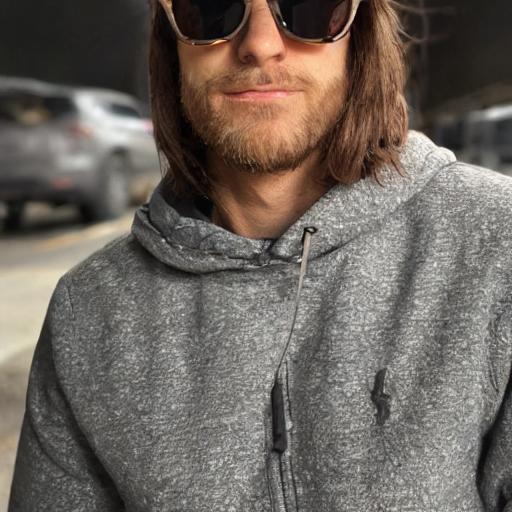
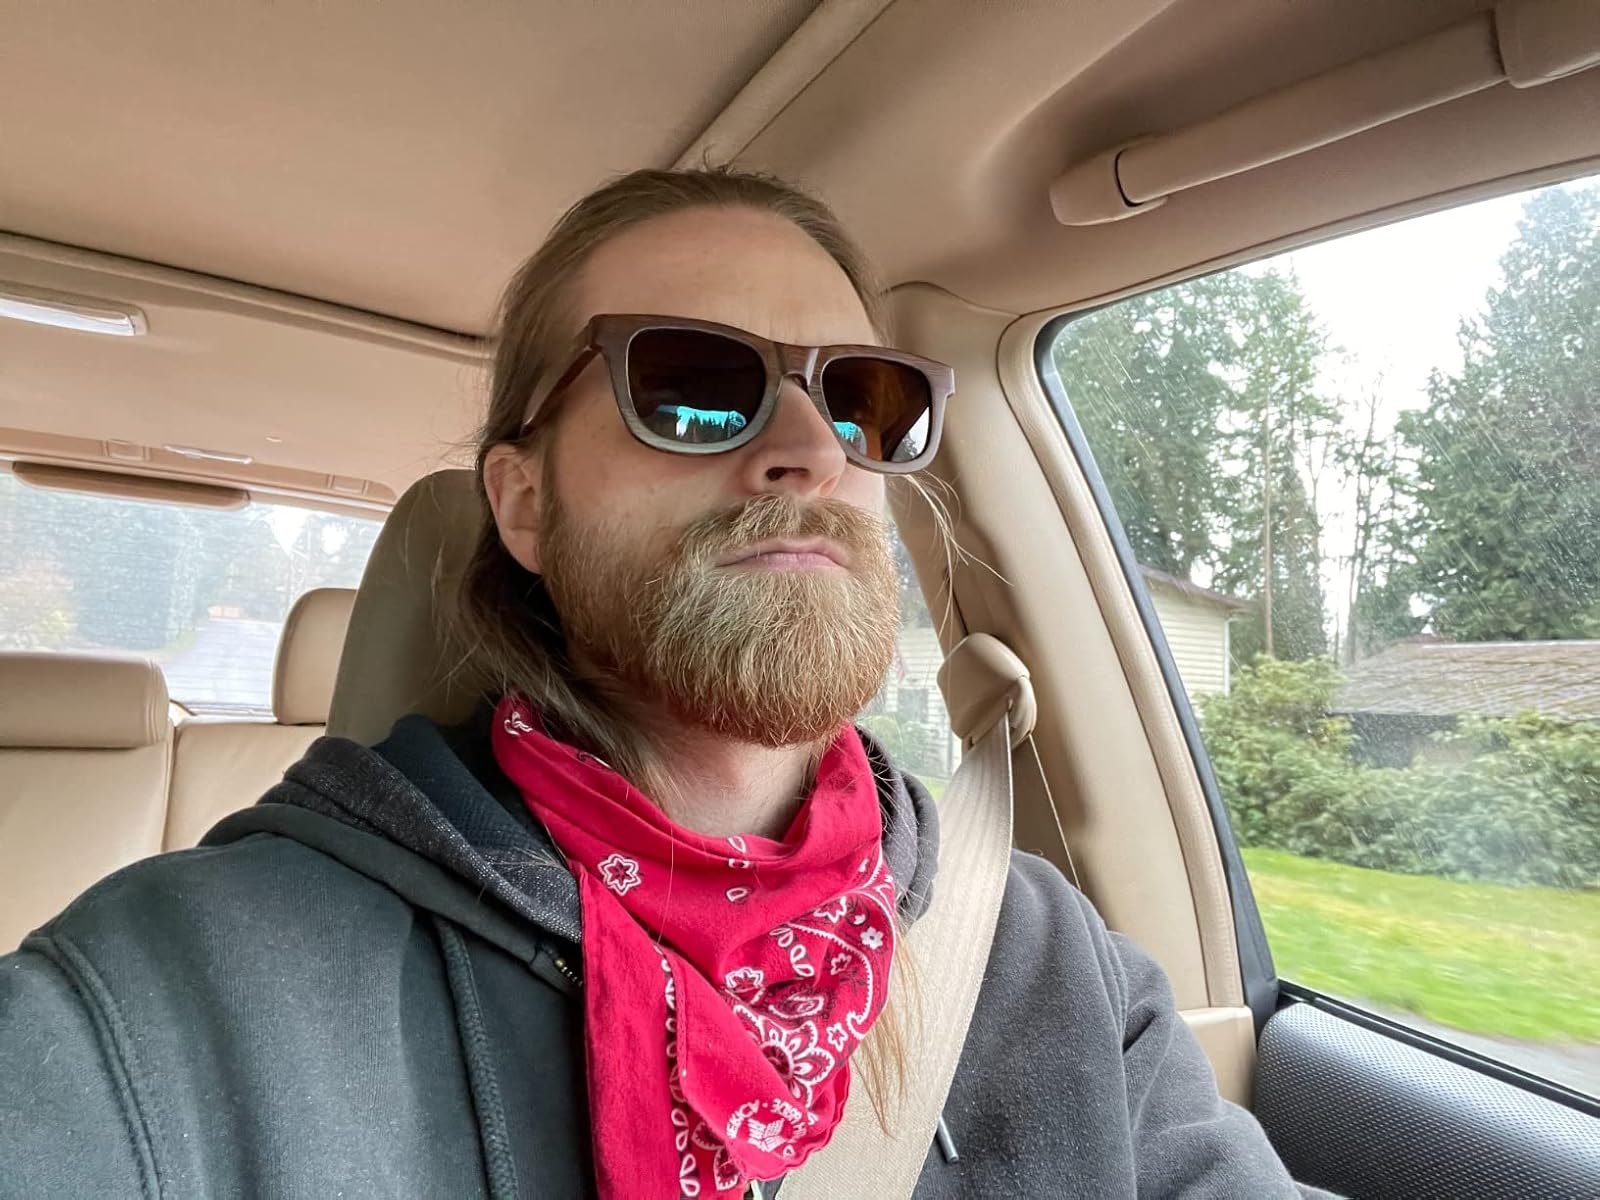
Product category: accessories_sunglasses
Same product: no